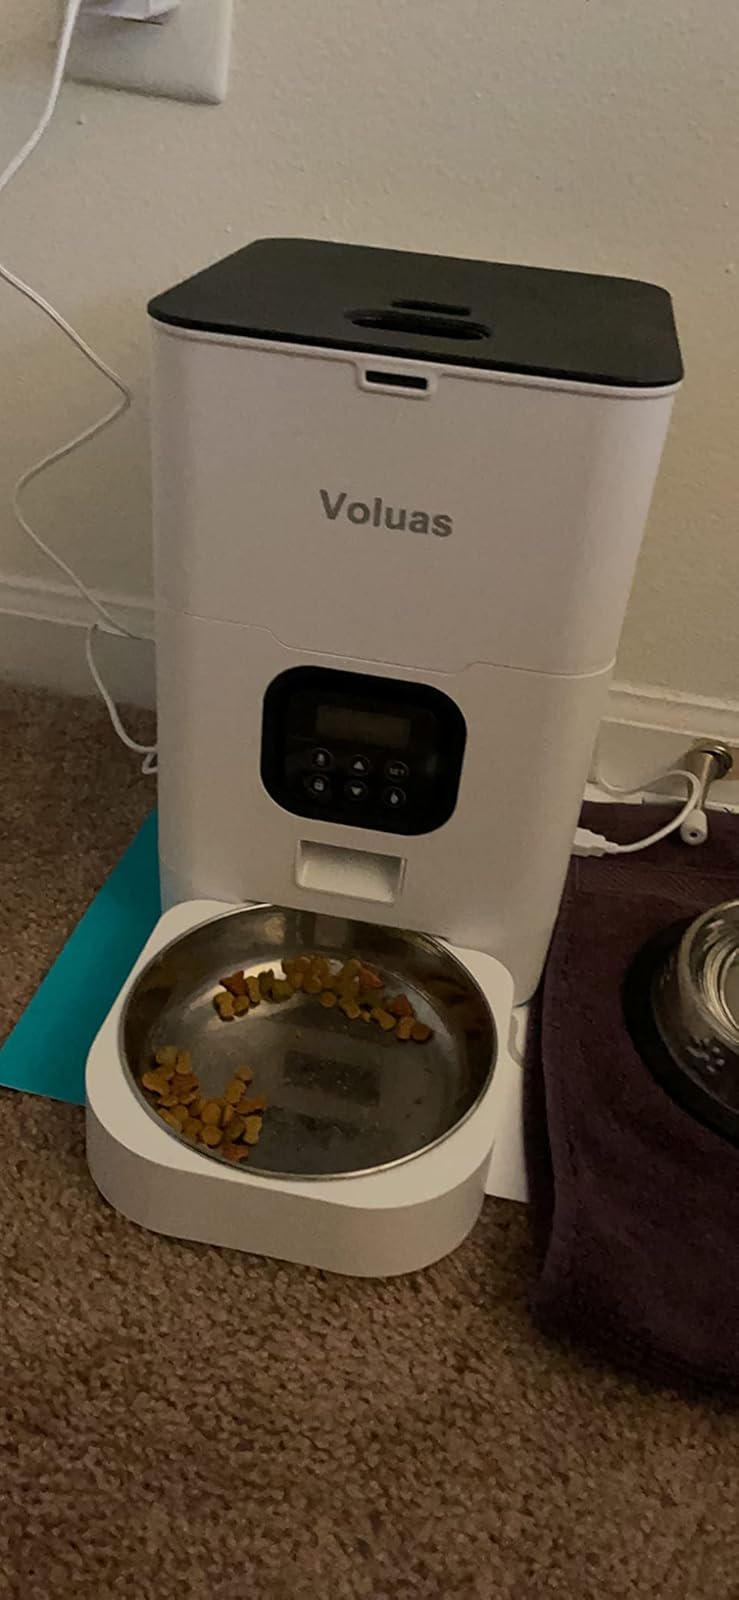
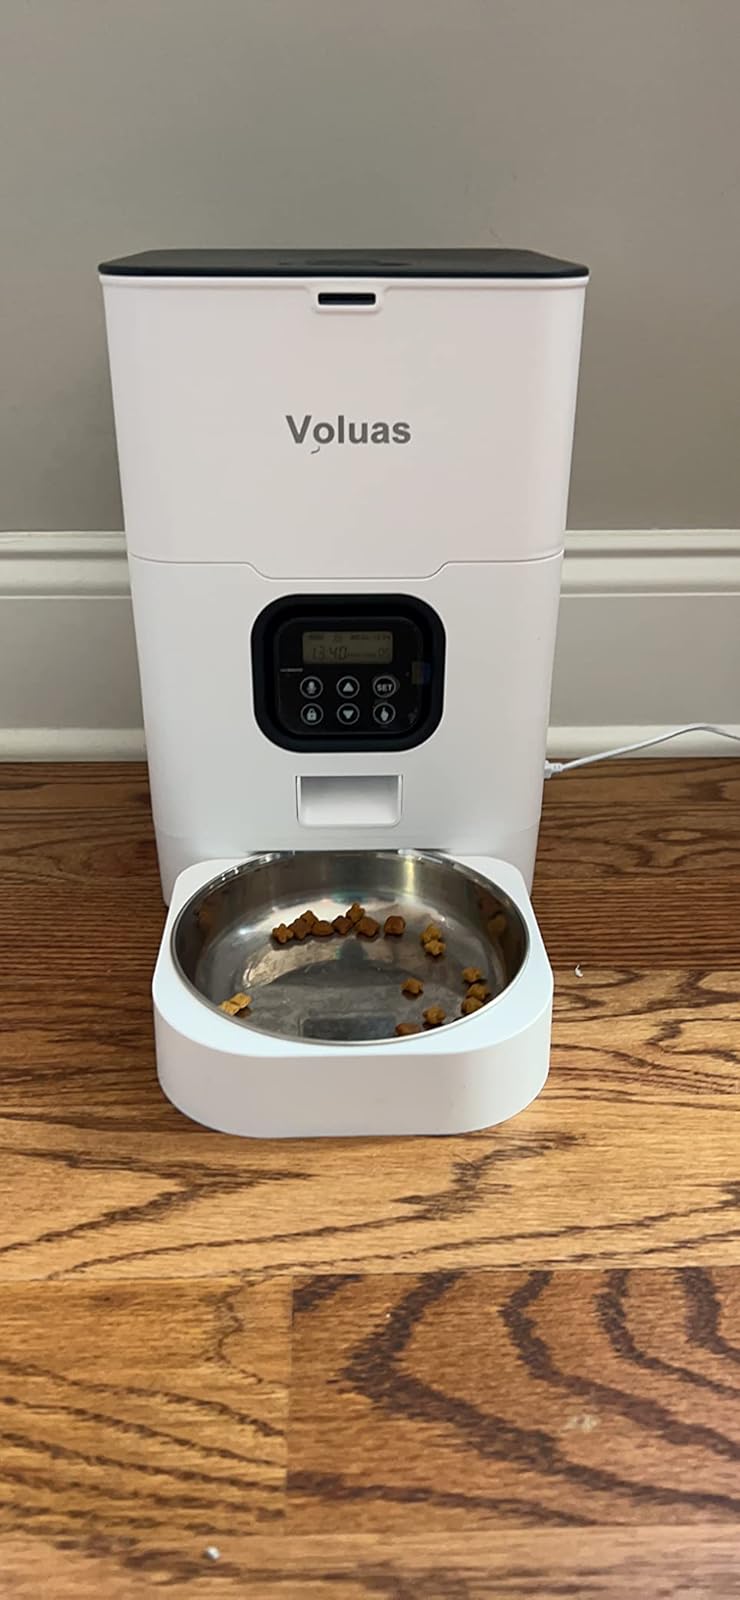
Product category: items_feeder
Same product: yes